Charles J. Girard

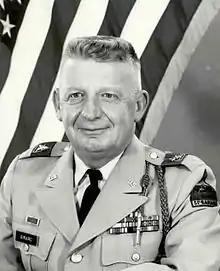
Charles J. Girard as Assistant Division Commander of the 3rd Armored Division in 1966.

Charles J. Girard (July 23, 1917 – January 17, 1970) was a brigadier general in the United States Army. Assigned to head the Capital Military Assistance Command in Saigon in November 1969, he suffered a cerebral hemorrhage two months later, becoming one of the highest-ranking American officers to die in South Vietnam during the Vietnam War.